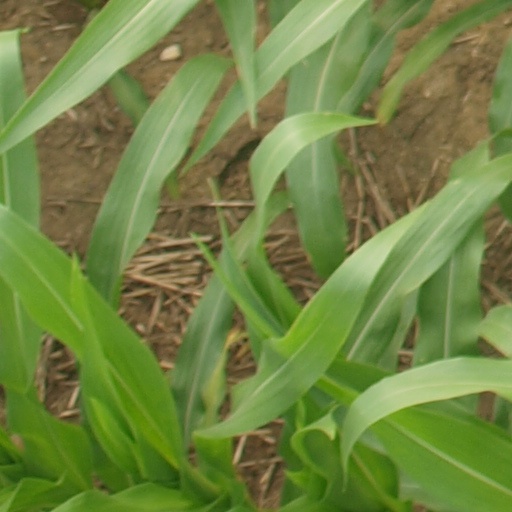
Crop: maize; corn